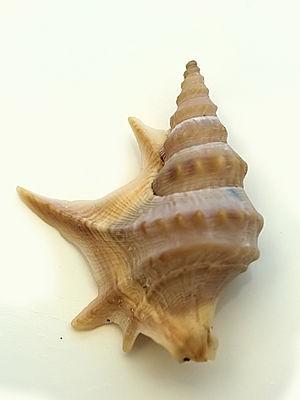
Aporrhais pespelecani, le Pied de pélican, est une espèce de mollusques gastéropodes marins appartenant à la famille des Aporrhaidae. Au début du XXᵉ siècle le nom scientifique était parfois écrit avec un trait d'union « pes-pelicani ».